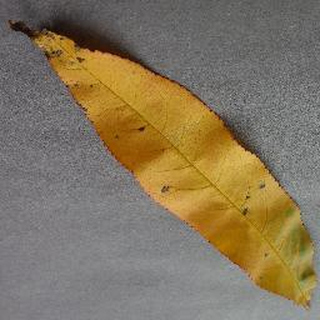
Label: peach_bacterial_spot